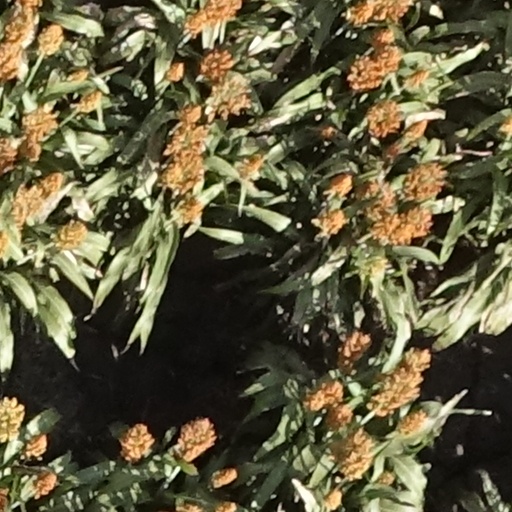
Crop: sorghum